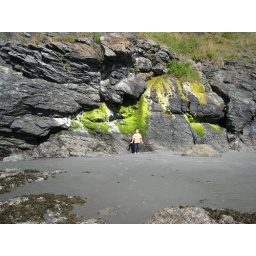
Carter standing in front of rock wall